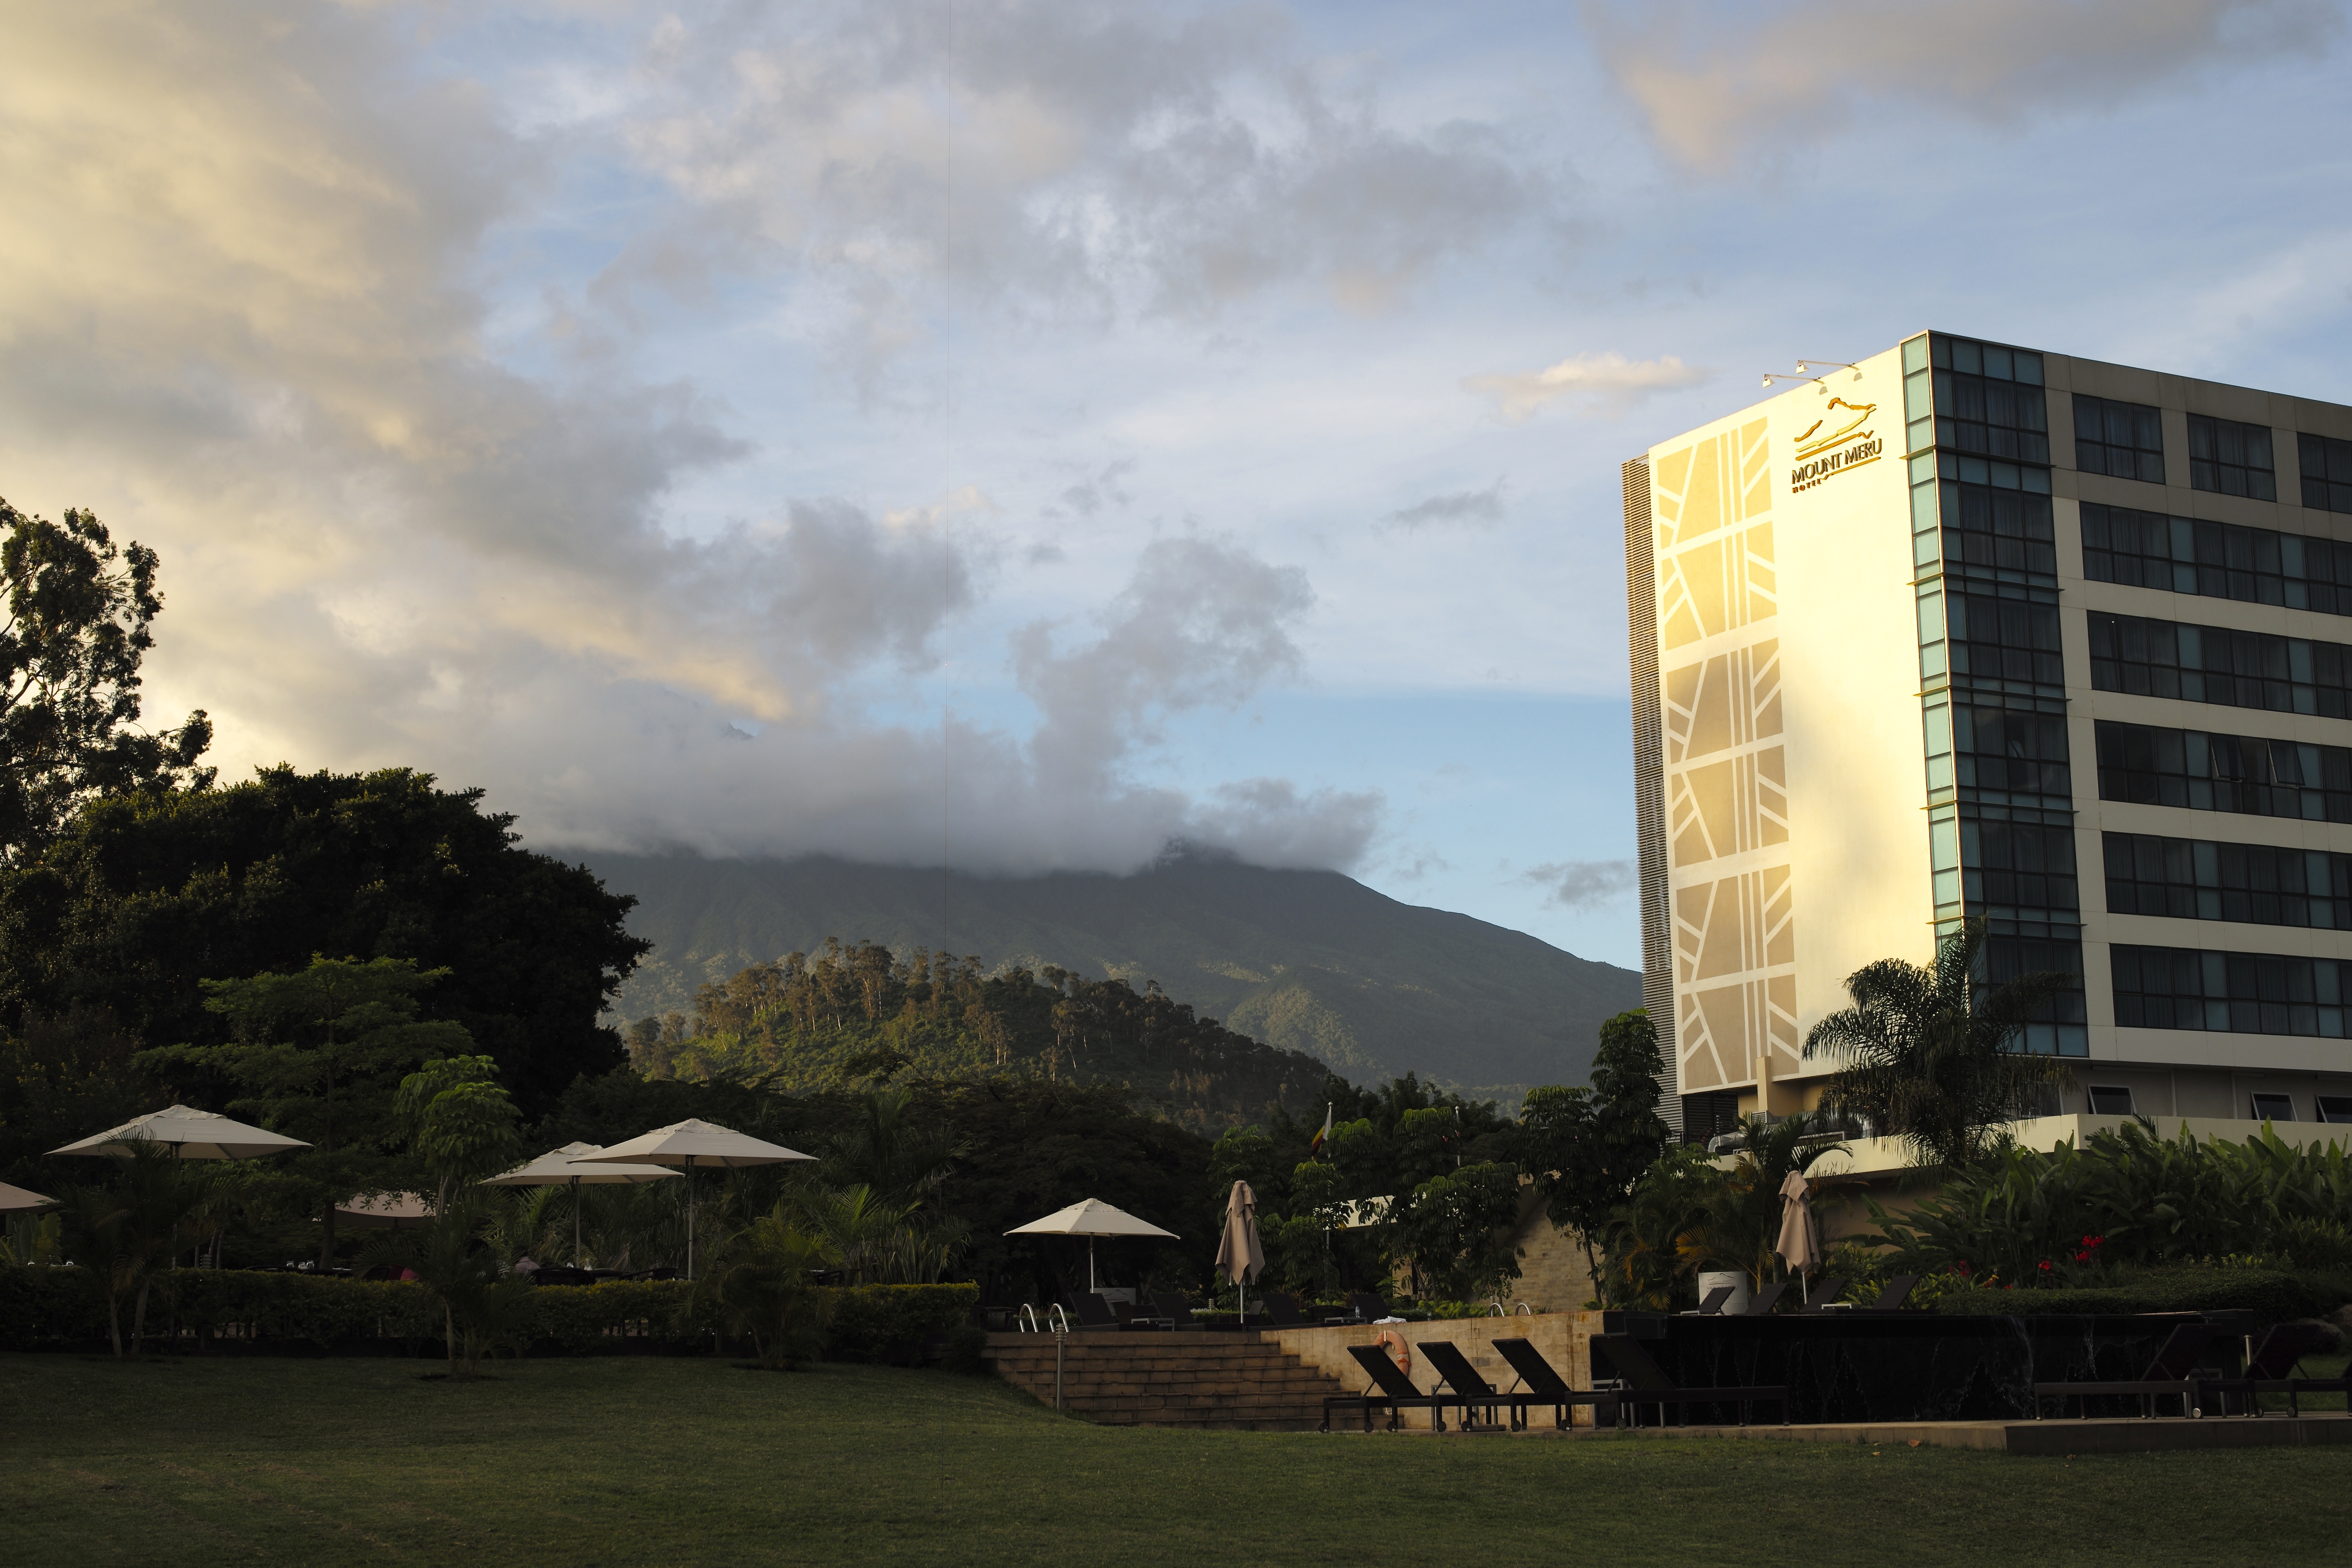
cloud, sky, city, cityscape, travel, evening, africa, landmark, hotel, mount, tanzania, arusha, meru, residential area